Blackman–Bosworth Store

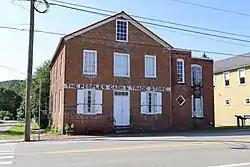
Blackman–Bosworth Store in 2021

Blackman–Bosworth Store, also known as Bosworth Store Building, S.N. Bosworth's Cheap Cash Store, David Blackman's Store, and Randolph County Museum, is a historic general store located at Beverly, Randolph County, West Virginia, United States. It consists of the original section, built about 1828, with an addition built in 1894. The original section is a two-story brick building on a cut-stone foundation. In addition to being operated as a general store into the 1920s, the building had short-term use as county courthouse, post office and semi-official meeting place. In 1973, the Randolph County Historical Society purchased the property, and it now serves as the Randolph County Museum and as a meeting place.